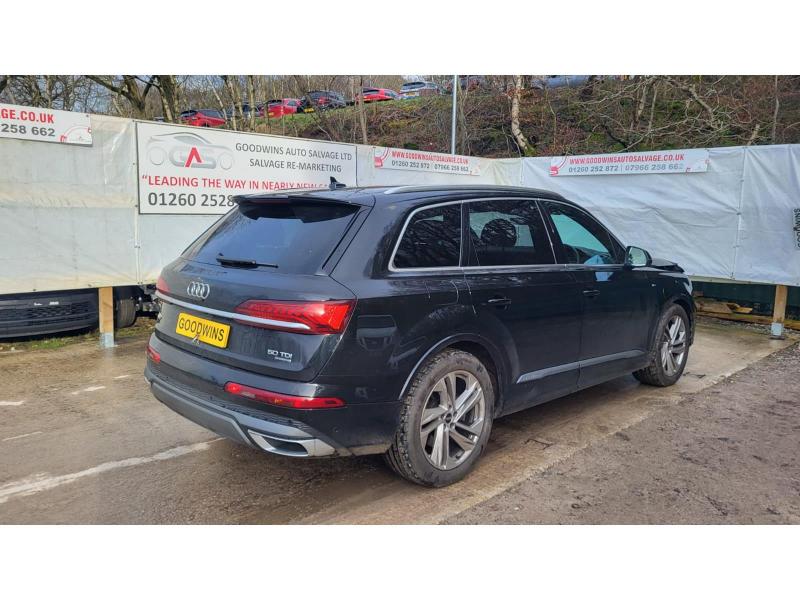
Aucun dommage détecté.
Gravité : aucun